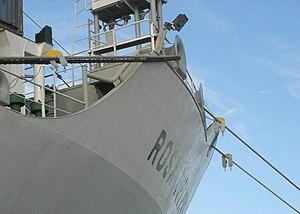
Le MV Rosa Delmas (précedemment nommé Rosa Tucano) un RoRo/Containership Ice Class de l'armement CMA-CGM. A l'escale dans le port de La Pallice (port de commerce de La Rochelle, France)
Un garde-rats est un disque de tôle ou de bois enfilé sur les amarres d'un navire une fois que celui-ci est amarré, servant à empêcher les rats et autres rongeurs de s'infiltrer à bord car ils représentent en effet un problème sanitaire.